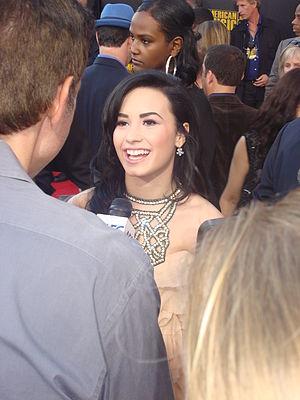
Demetria Devonne Lovato, dite Demi Lovato, née le 20 août 1992 à Albuquerque, est une auteure-compositrice-interprète et actrice américaine, elle est aussi mannequin et entrepreneur. Elle fait ses débuts d'actrice très jeune en jouant dans la série pour enfants Barney en 2002 mais c'est en 2008 qu'elle se fait connaître en jouant le rôle principal dans le téléfilm de Disney Channel Camp Rock, et en 2009, dans la série à succès de la même chaîne, Sonny with a chance, où elle tient aussi le rôle principal. En 2008, elle signe avec le label Hollywood Records avec lequel elle sort six albums : Don't Forget, Here We Go Again, Unbroken, Demi, Confident et Tell Me You Love Me., qui ont tous fait leurs débuts dans le top cinq du Billboard 200.